Oleg Ivanovsky

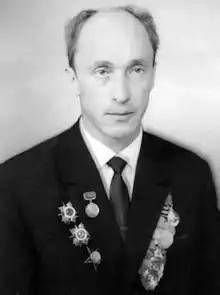

Oleg Genrikhovich Ivanovsky (18 January 1922 – 18 September 2014) was a Russian engineer in the former Soviet space program who played a pioneering role in spacecraft construction.